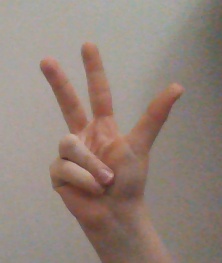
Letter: al